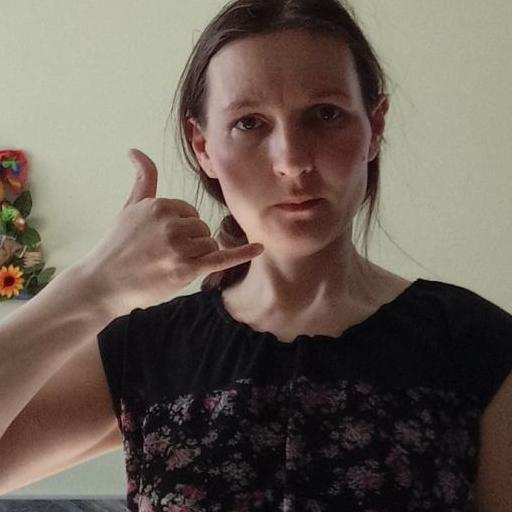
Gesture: call